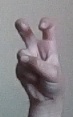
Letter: toot